Shitao

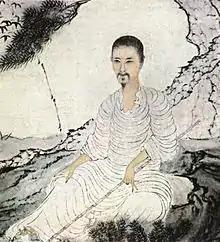
"Shitao", "Master Shi Planting Pines", c. 1674, ink and color on paper, National Palace Museum.

Shitao or Shi Tao (other department Yuan Ji, 1642 – 1707), born into the Ming dynasty imperial clan as Zhu Ruoji (朱若極), was a Chinese Buddhist monk, calligrapher, and landscape painter during the early Qing dynasty.